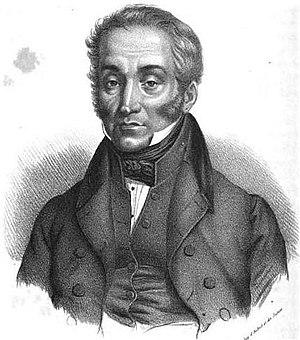
""Le prince Adam Czartoryski, président du gouvernement national de Pologne."